Old master print

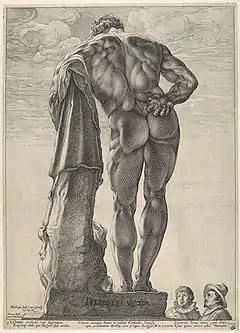
The "Farnese Hercules", engraving by Goltzius

Cornelius Cort was an Antwerp engraver, trained in Cock's publishing house, with a controlled but vigorous style, and excellent at depicting dramatic lighting effects. He went to Italy and in 1565 was retained by Titian to produce prints of his paintings (Titian having secured his "privileges" or rights to exclusively reproduce his own works). Titian took considerable trouble to get the effect he wanted; he said that Cort could not work from the painting alone, so he produced special drawings for him to use. Eventually, the results were highly effective and successful, and after Titian's death Cort moved to Rome, where he taught a number of the most successful printmakers of the next generation, notably Hendrik Goltzius, Francesco Villamena and Agostino Carracci, the last major Italian artist to resist the spread of etching.